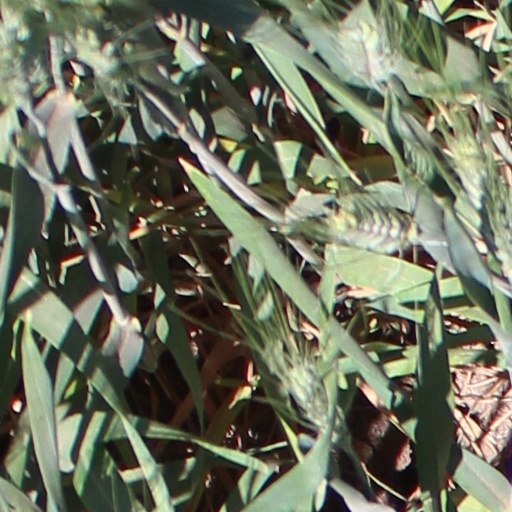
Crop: wheat